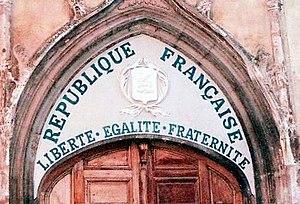
Tympan d'une église (Aups, Var) avec la devise de l'état français datant de 1905 apposée pour signifier que l'église appartient à l'Etat (cf . [1])
L’histoire de la laïcité en France est la naissance et le développement de ce principe jusqu'à l'époque contemporaine.
La Belle Époque est un chrononyme rétrospectif désignant la période marquée par les progrès sociaux, économiques, technologiques et politiques, principalement en France et s'étendant de la fin du XIXᵉ siècle au début de la Première Guerre mondiale en 1914. Le terme correspond pour les Britanniques à la fin de l'époque victorienne et à l'époque édouardienne ; pour les Allemands, c'est le wilhelminisme. L'expression française est comprise et utilisée dans la plupart des pays européens.
Cet article recense les monuments historiques du Var, en France.
L’anticléricalisme est un système opposé aux tendances du clergé.
L'église Saint-Pancrace est une église catholique située à Aups, dans le département du Var, en France. Elle est inscrite aux Monuments Historiques.
En France, la laïcité désigne un ensemble de principes relatifs à la place du fait religieux dans la société.
Liberté, Égalité, Fraternité est la devise de la République française et de la république d’Haïti. Elle figure dans l'article 2 de la Constitution française du 4 octobre 1958.